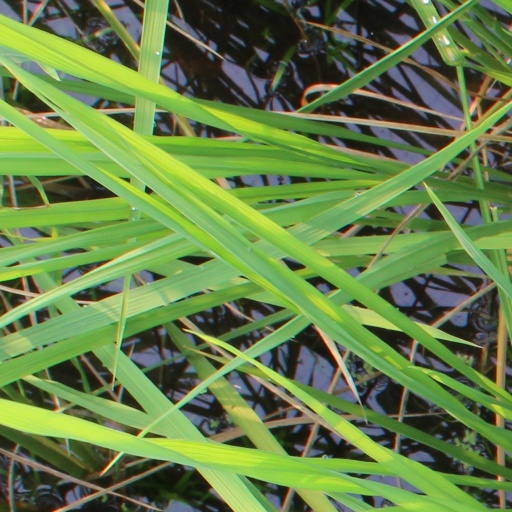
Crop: rice